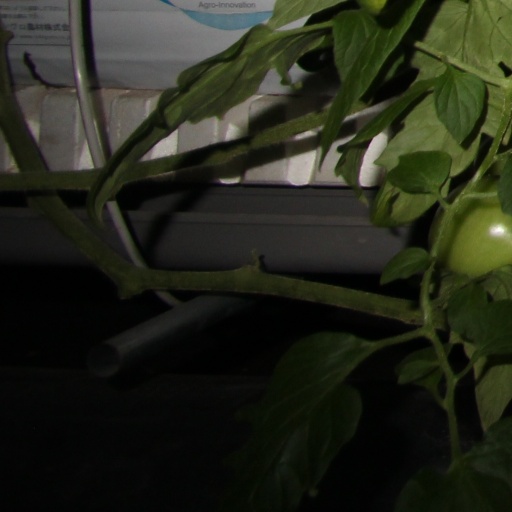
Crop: tomato